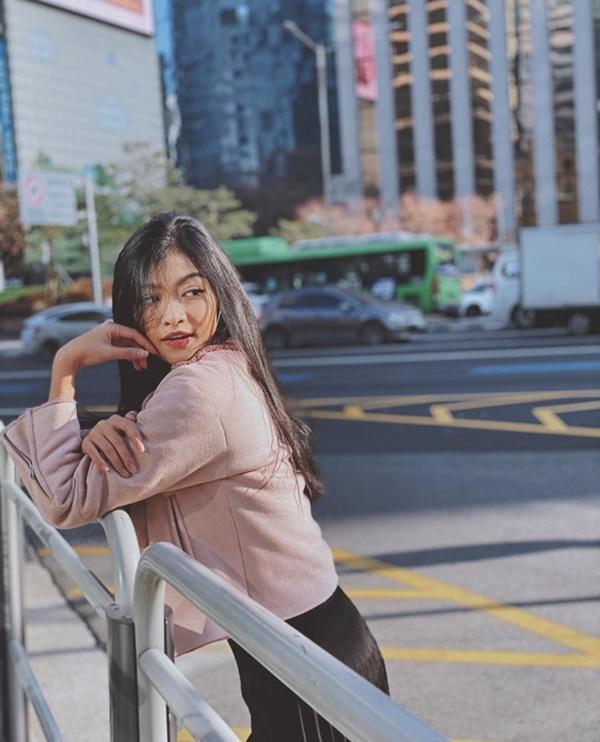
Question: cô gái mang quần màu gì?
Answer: cô gái mang quần màu đen